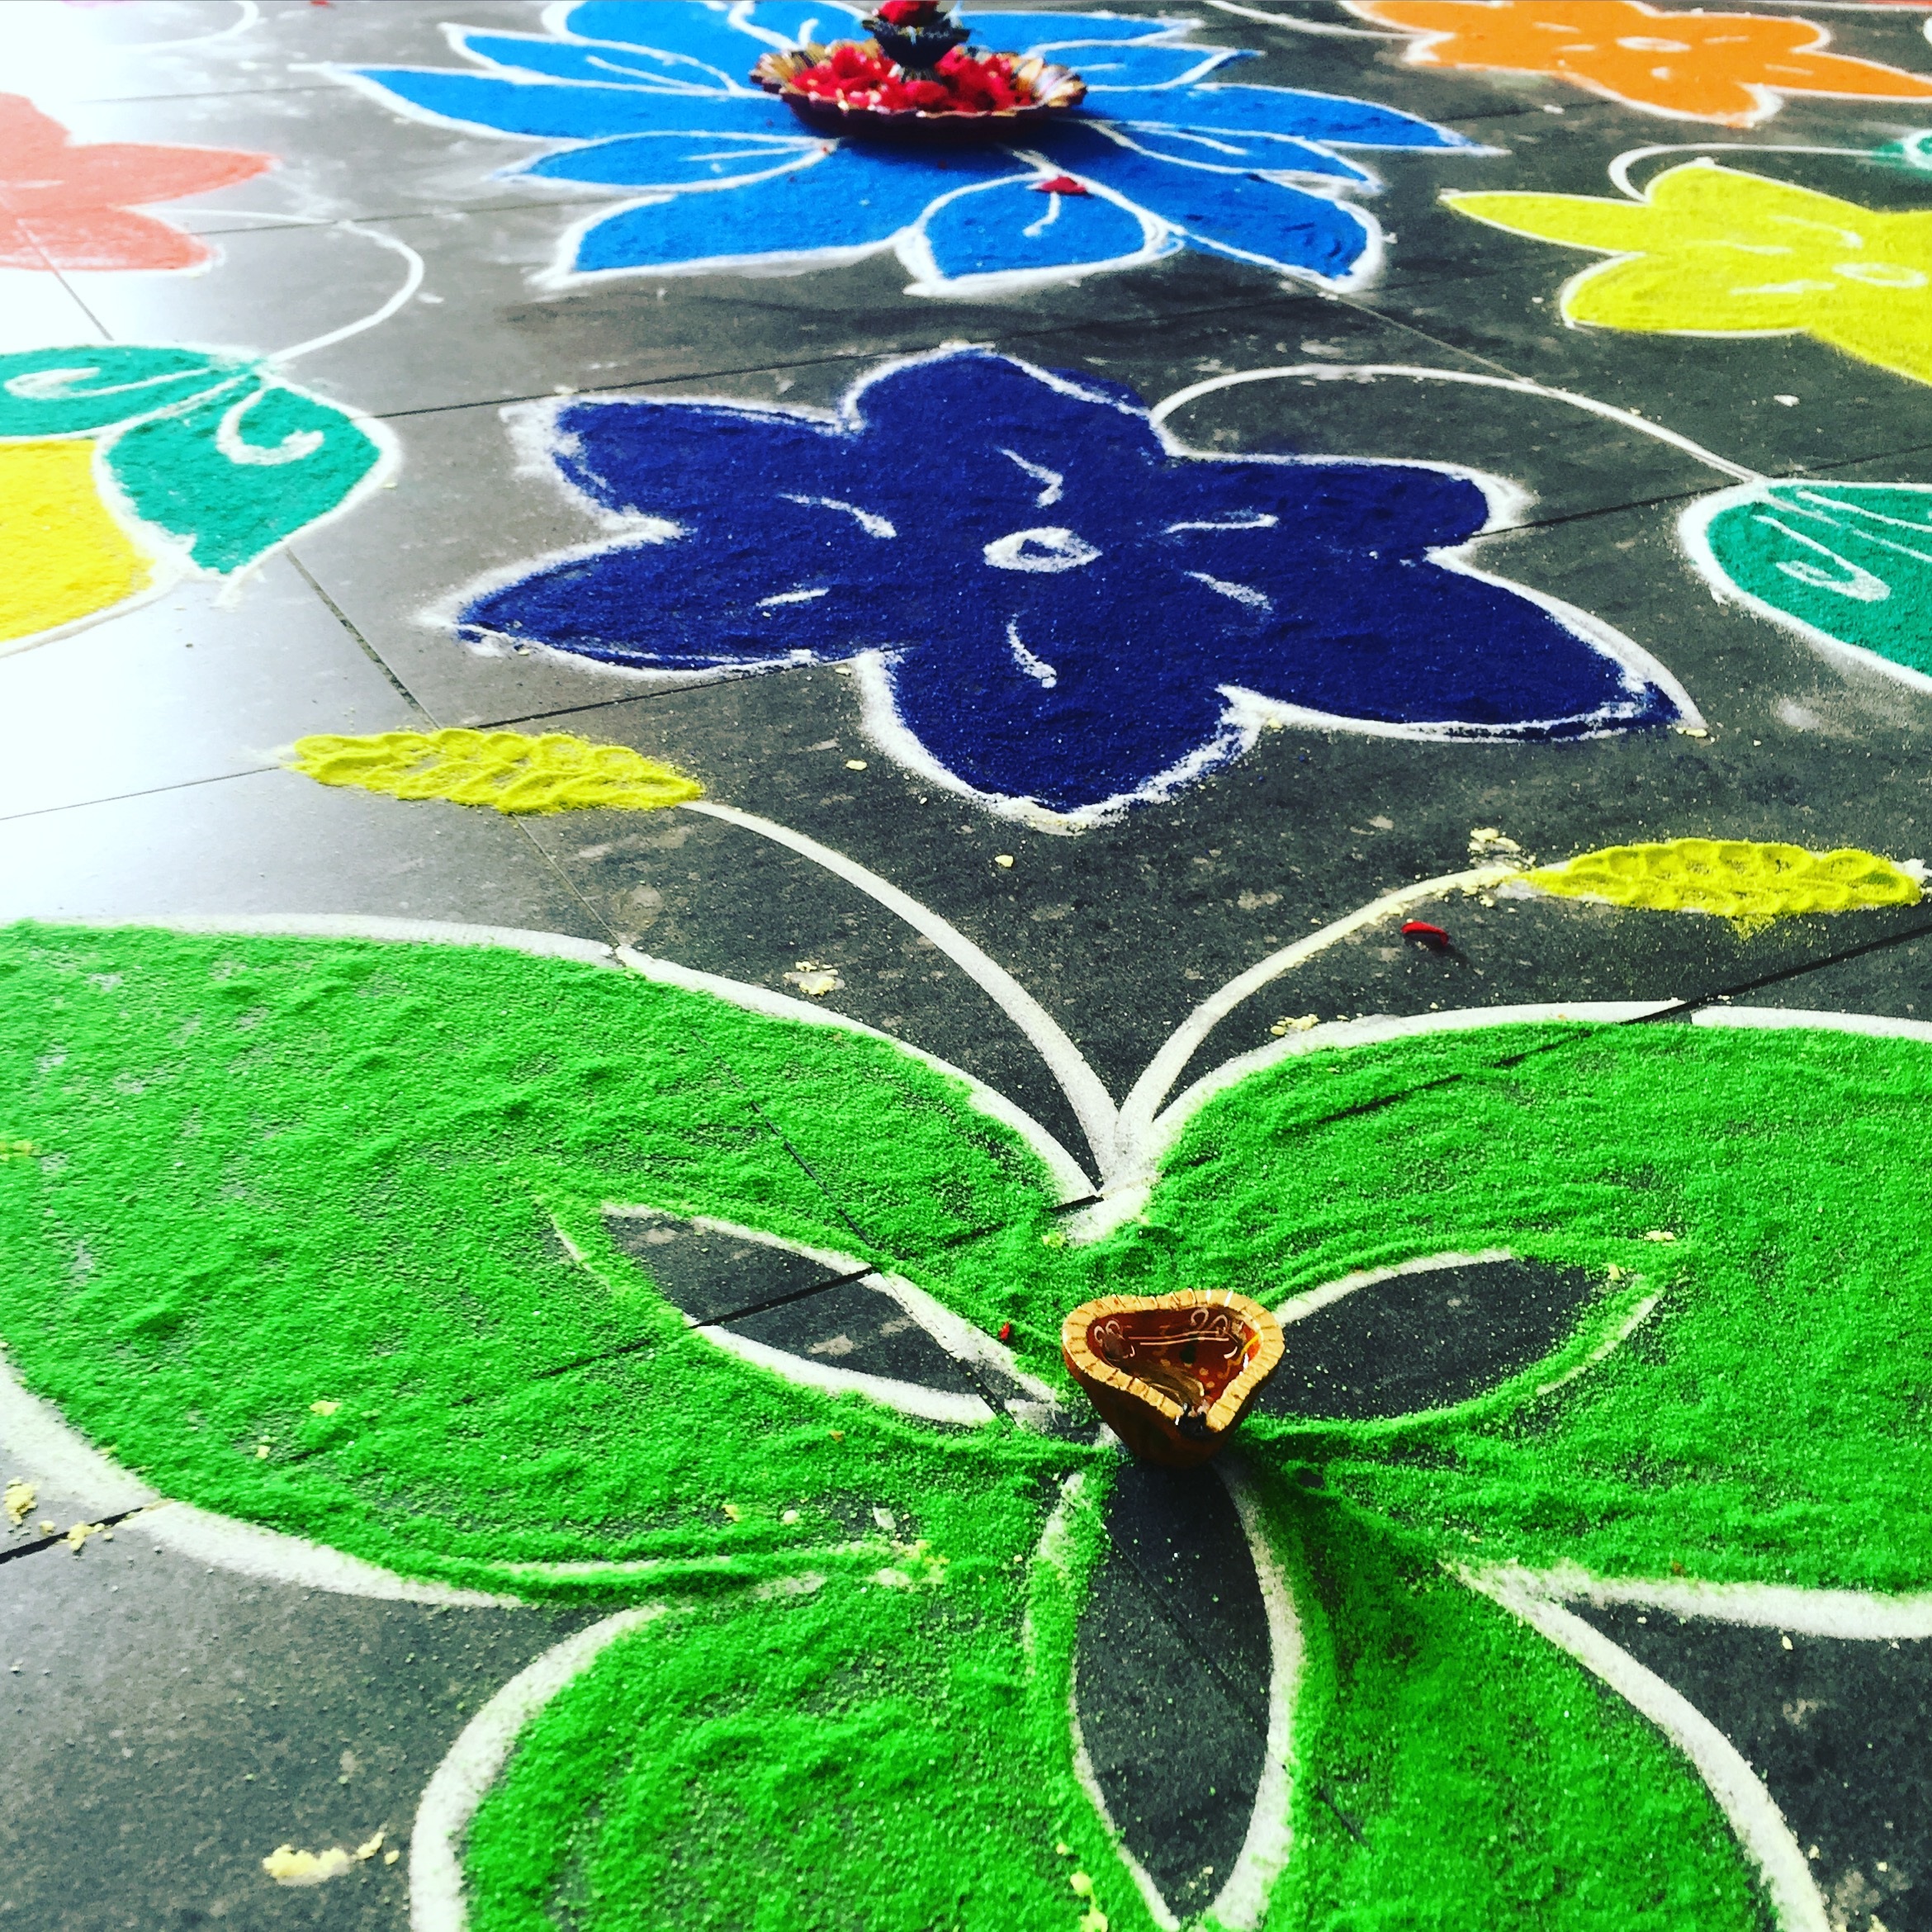
lawn, leaf, flower, window, green, flowers, indian sand drawing, moths and butterflies